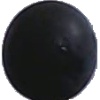
Label: Grape Blue 1